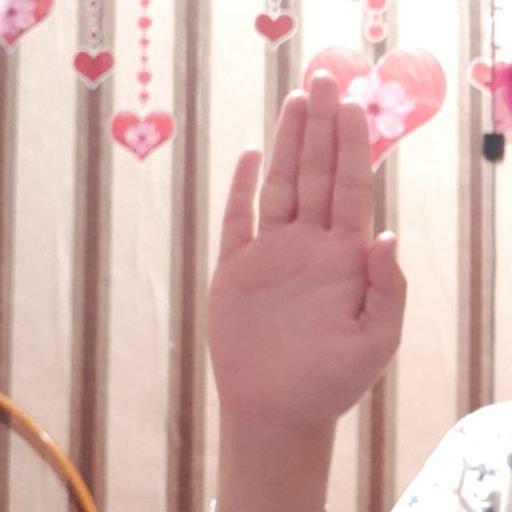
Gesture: stop